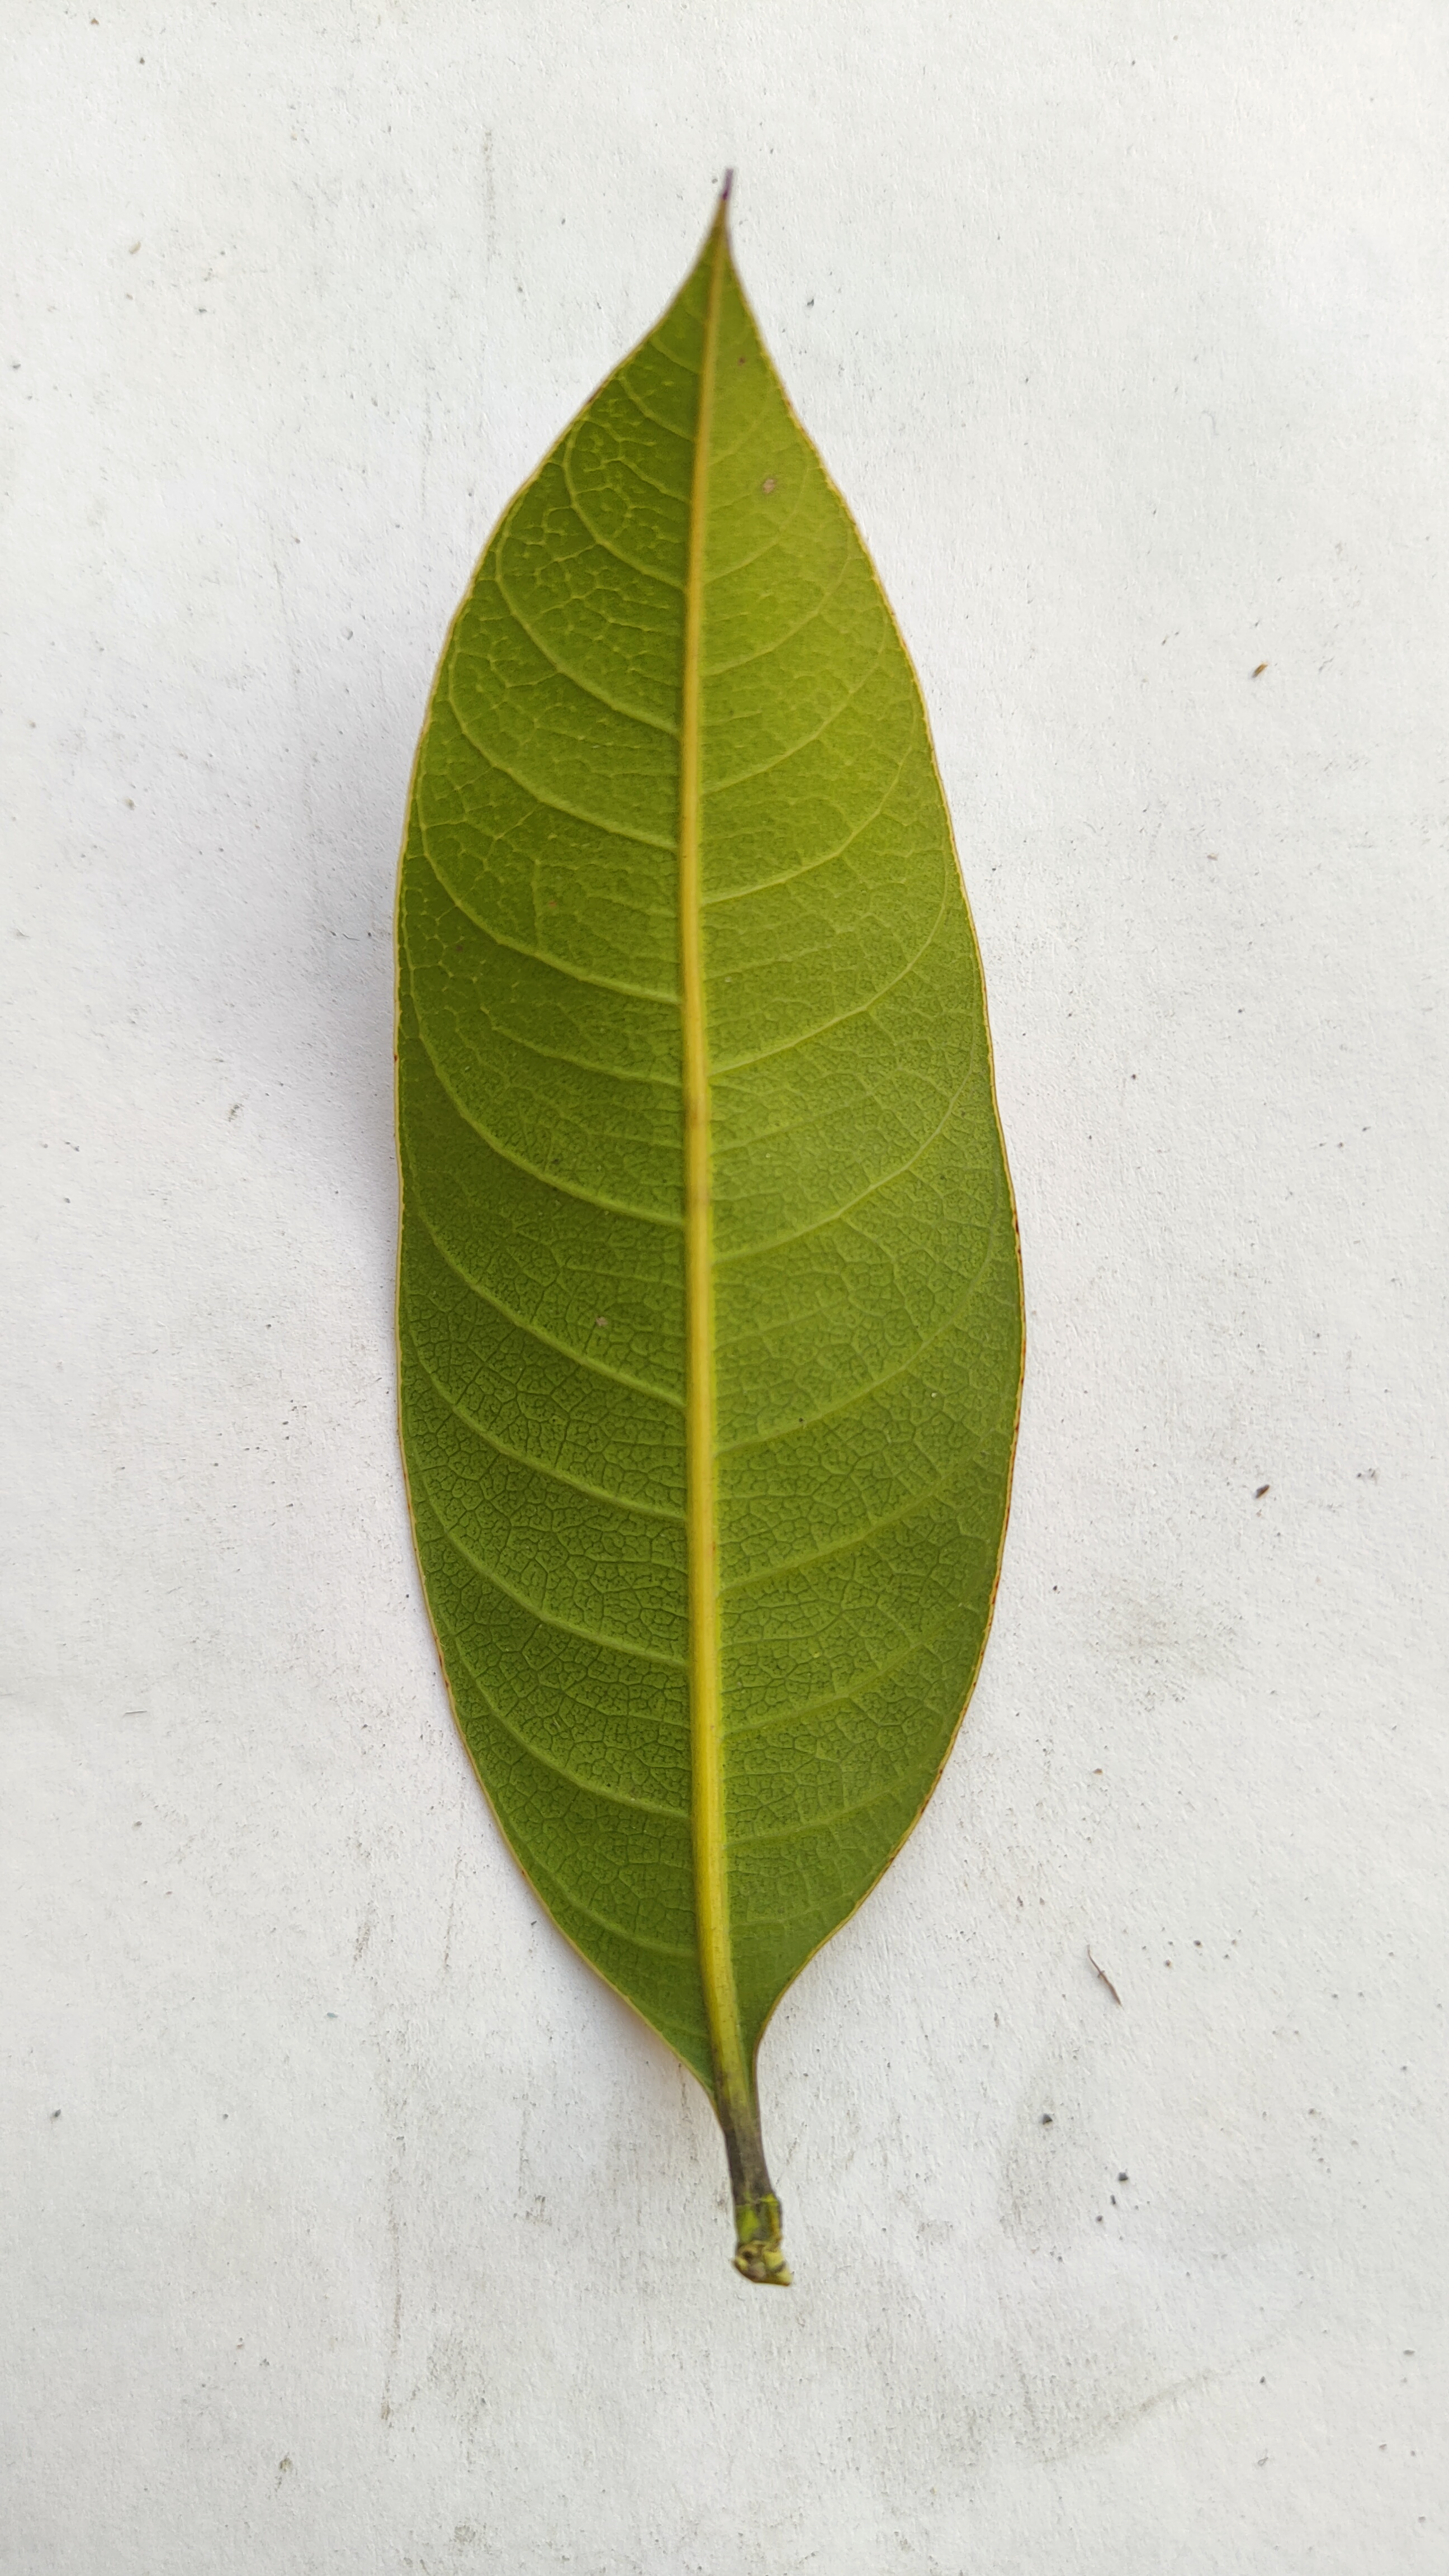
Leaf variety: Mango